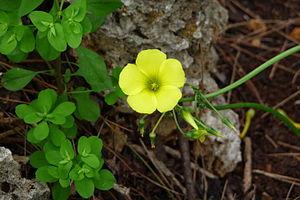
Une plante géophyte est dans la classification de Raunkier un type de plante vivace, possédant des organes lui permettant de passer la mauvaise saison enfouie dans le sol. La plante est donc inapparente au cours de quelques mois de son cycle annuel.